Norman Kirk

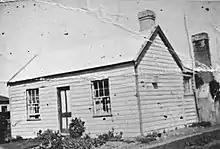
Norman Kirk's childhood home

Born in Waimate, a town in South Canterbury, Norman Kirk came from a poor background, and his household could not afford things such as daily newspapers or a radio. His father, also named Norman Kirk, was a carpenter, while his mother Vera Janet (née Jury) had migrated from the Wairarapa. While Kirk never denied being Māori, a study of his genealogy found no evidence he was Kāi Tahu and he never publicly identified himself as such.. His parents were staunch Salvationists, who worshipped at the Christchurch City Corps. He played baritone in the corps band.